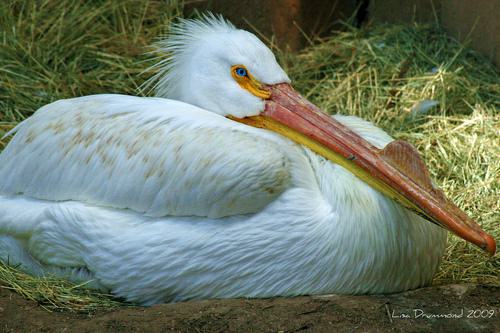
A photo of a white pelican